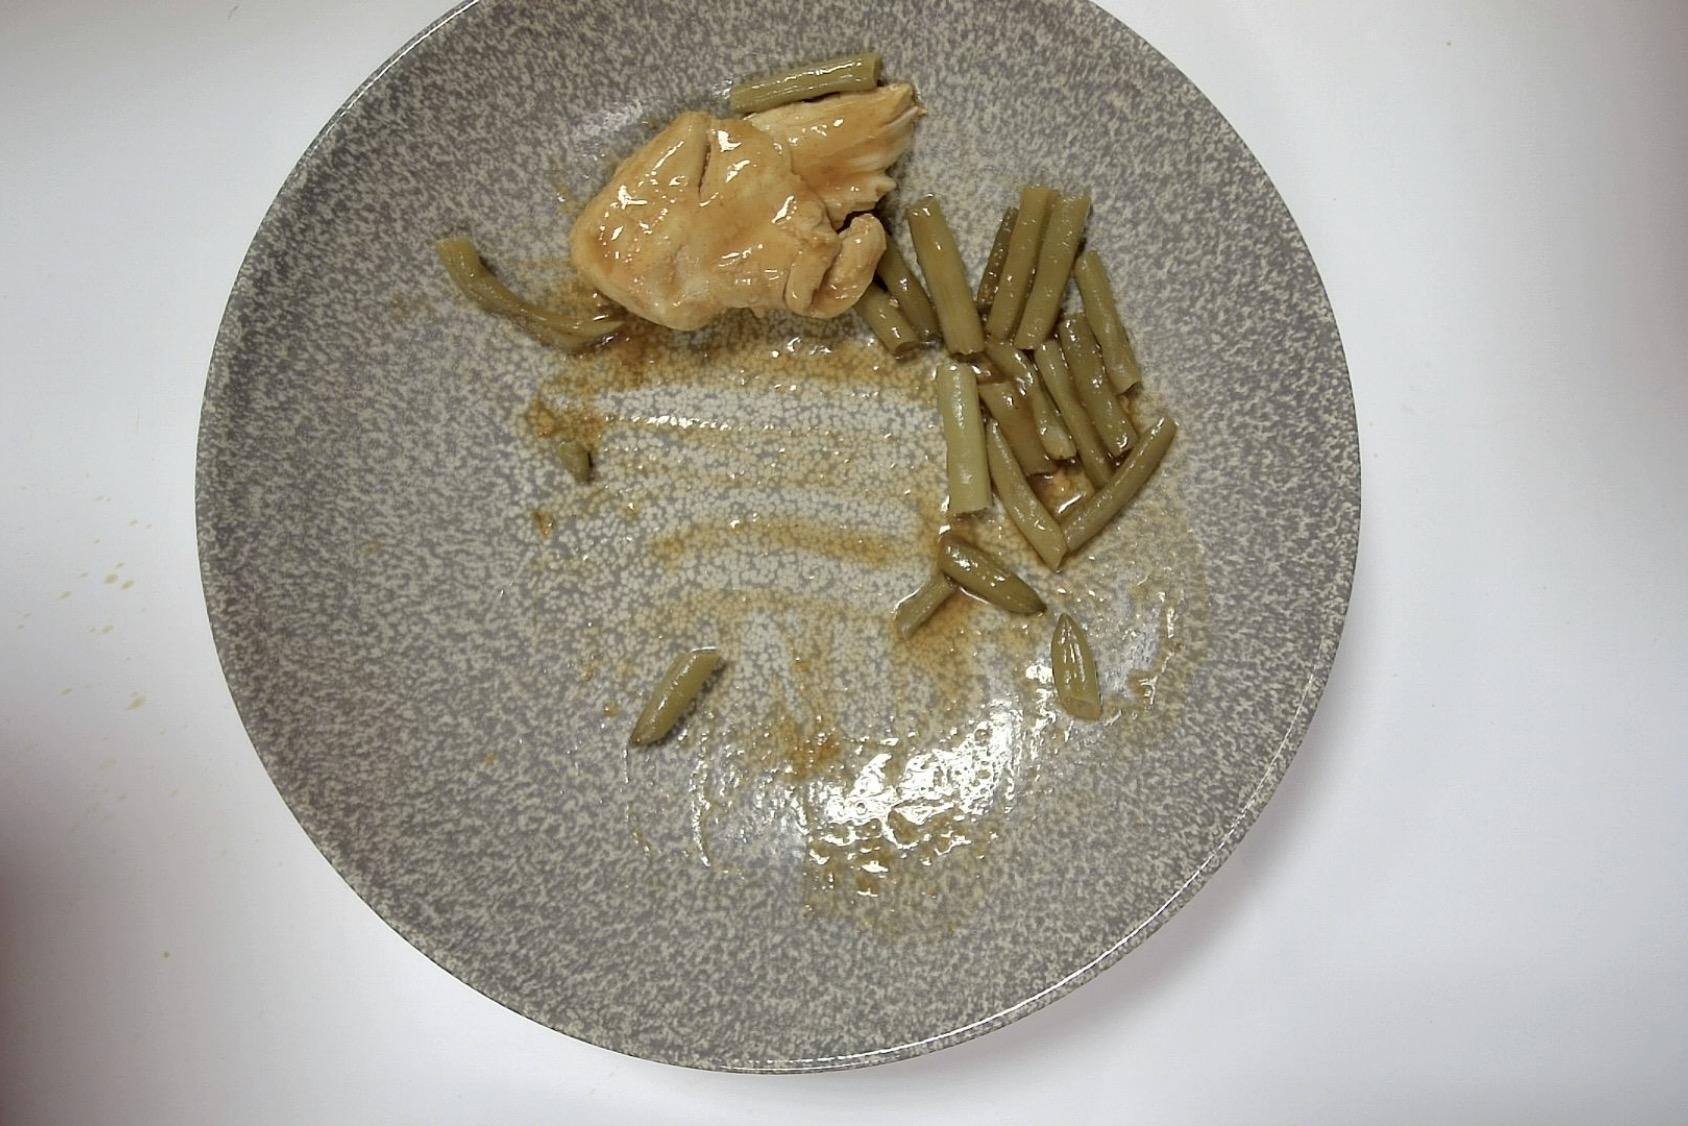
Dish: Hähnchen mit Grüne Bohnen , Kartoffelpüree und Bratenjus
Portion size: Normale Portion
Ingredients: mashed-potatoes, green-beans, gravy, chicken
Weight as served: 341 g
Energy as served: 326,76 kcal (1.374,62 kJ)
Fat: 10,687 g (saturated: 1,527 g)
Carbohydrates: 26,301 g (sugar: 6,208 g)
Protein: 28,33 g
Salt: 4,007 g
Weight after return: 271 g
Energy after return: 259,683 kcal